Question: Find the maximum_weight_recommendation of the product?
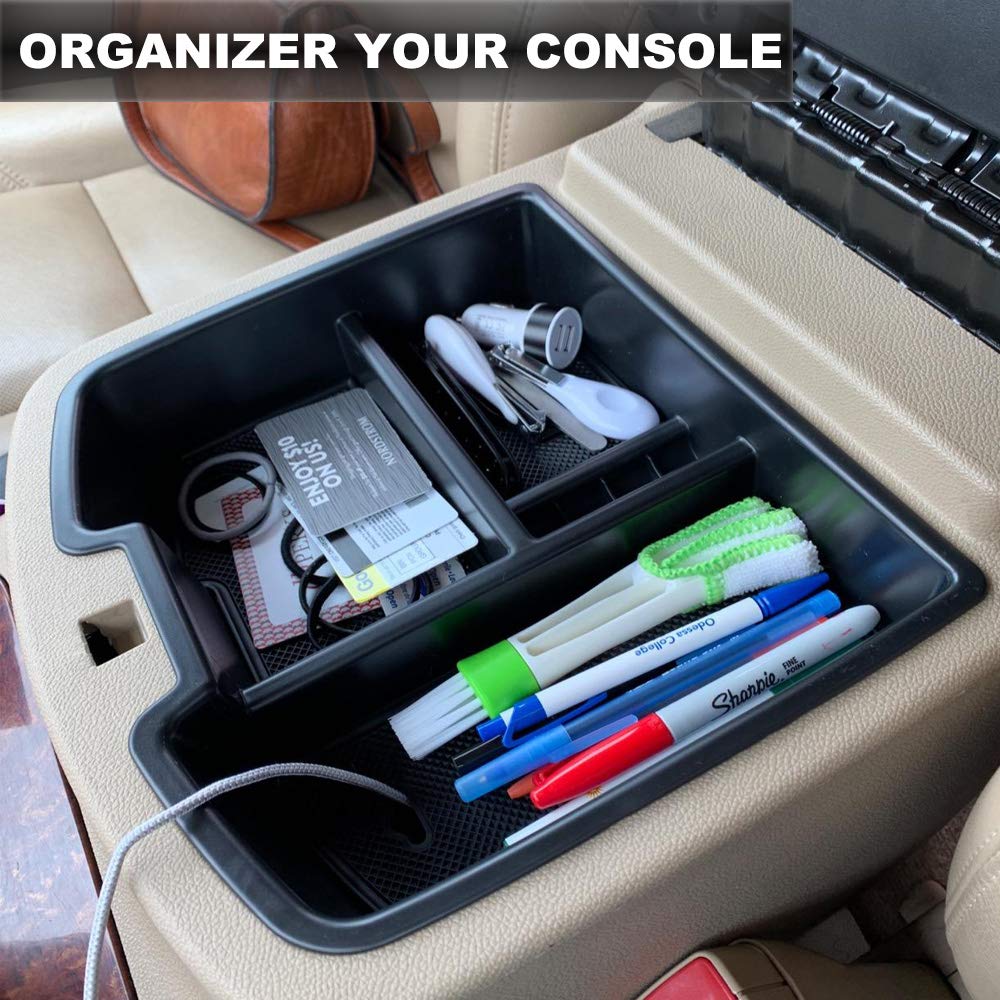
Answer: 10.0 ton